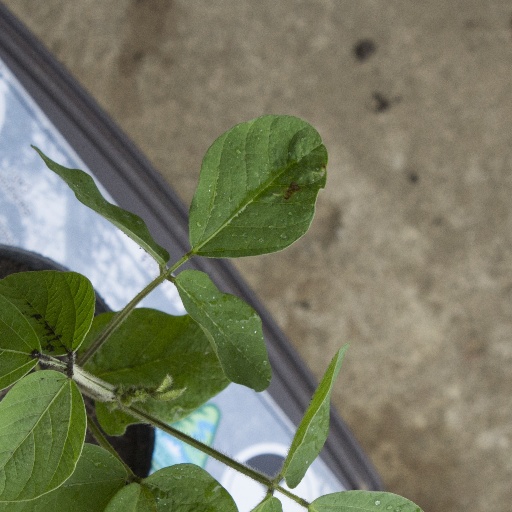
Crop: soybean